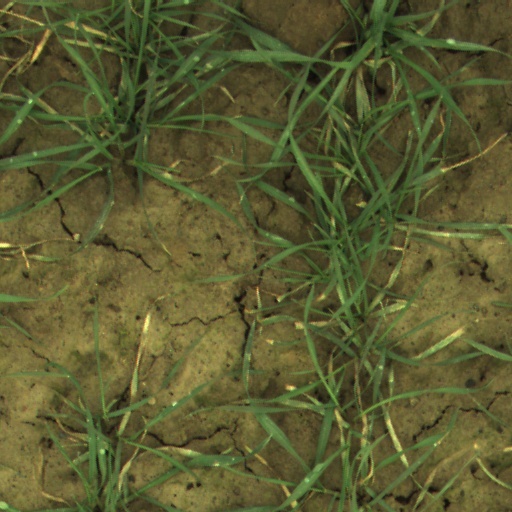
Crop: wheat